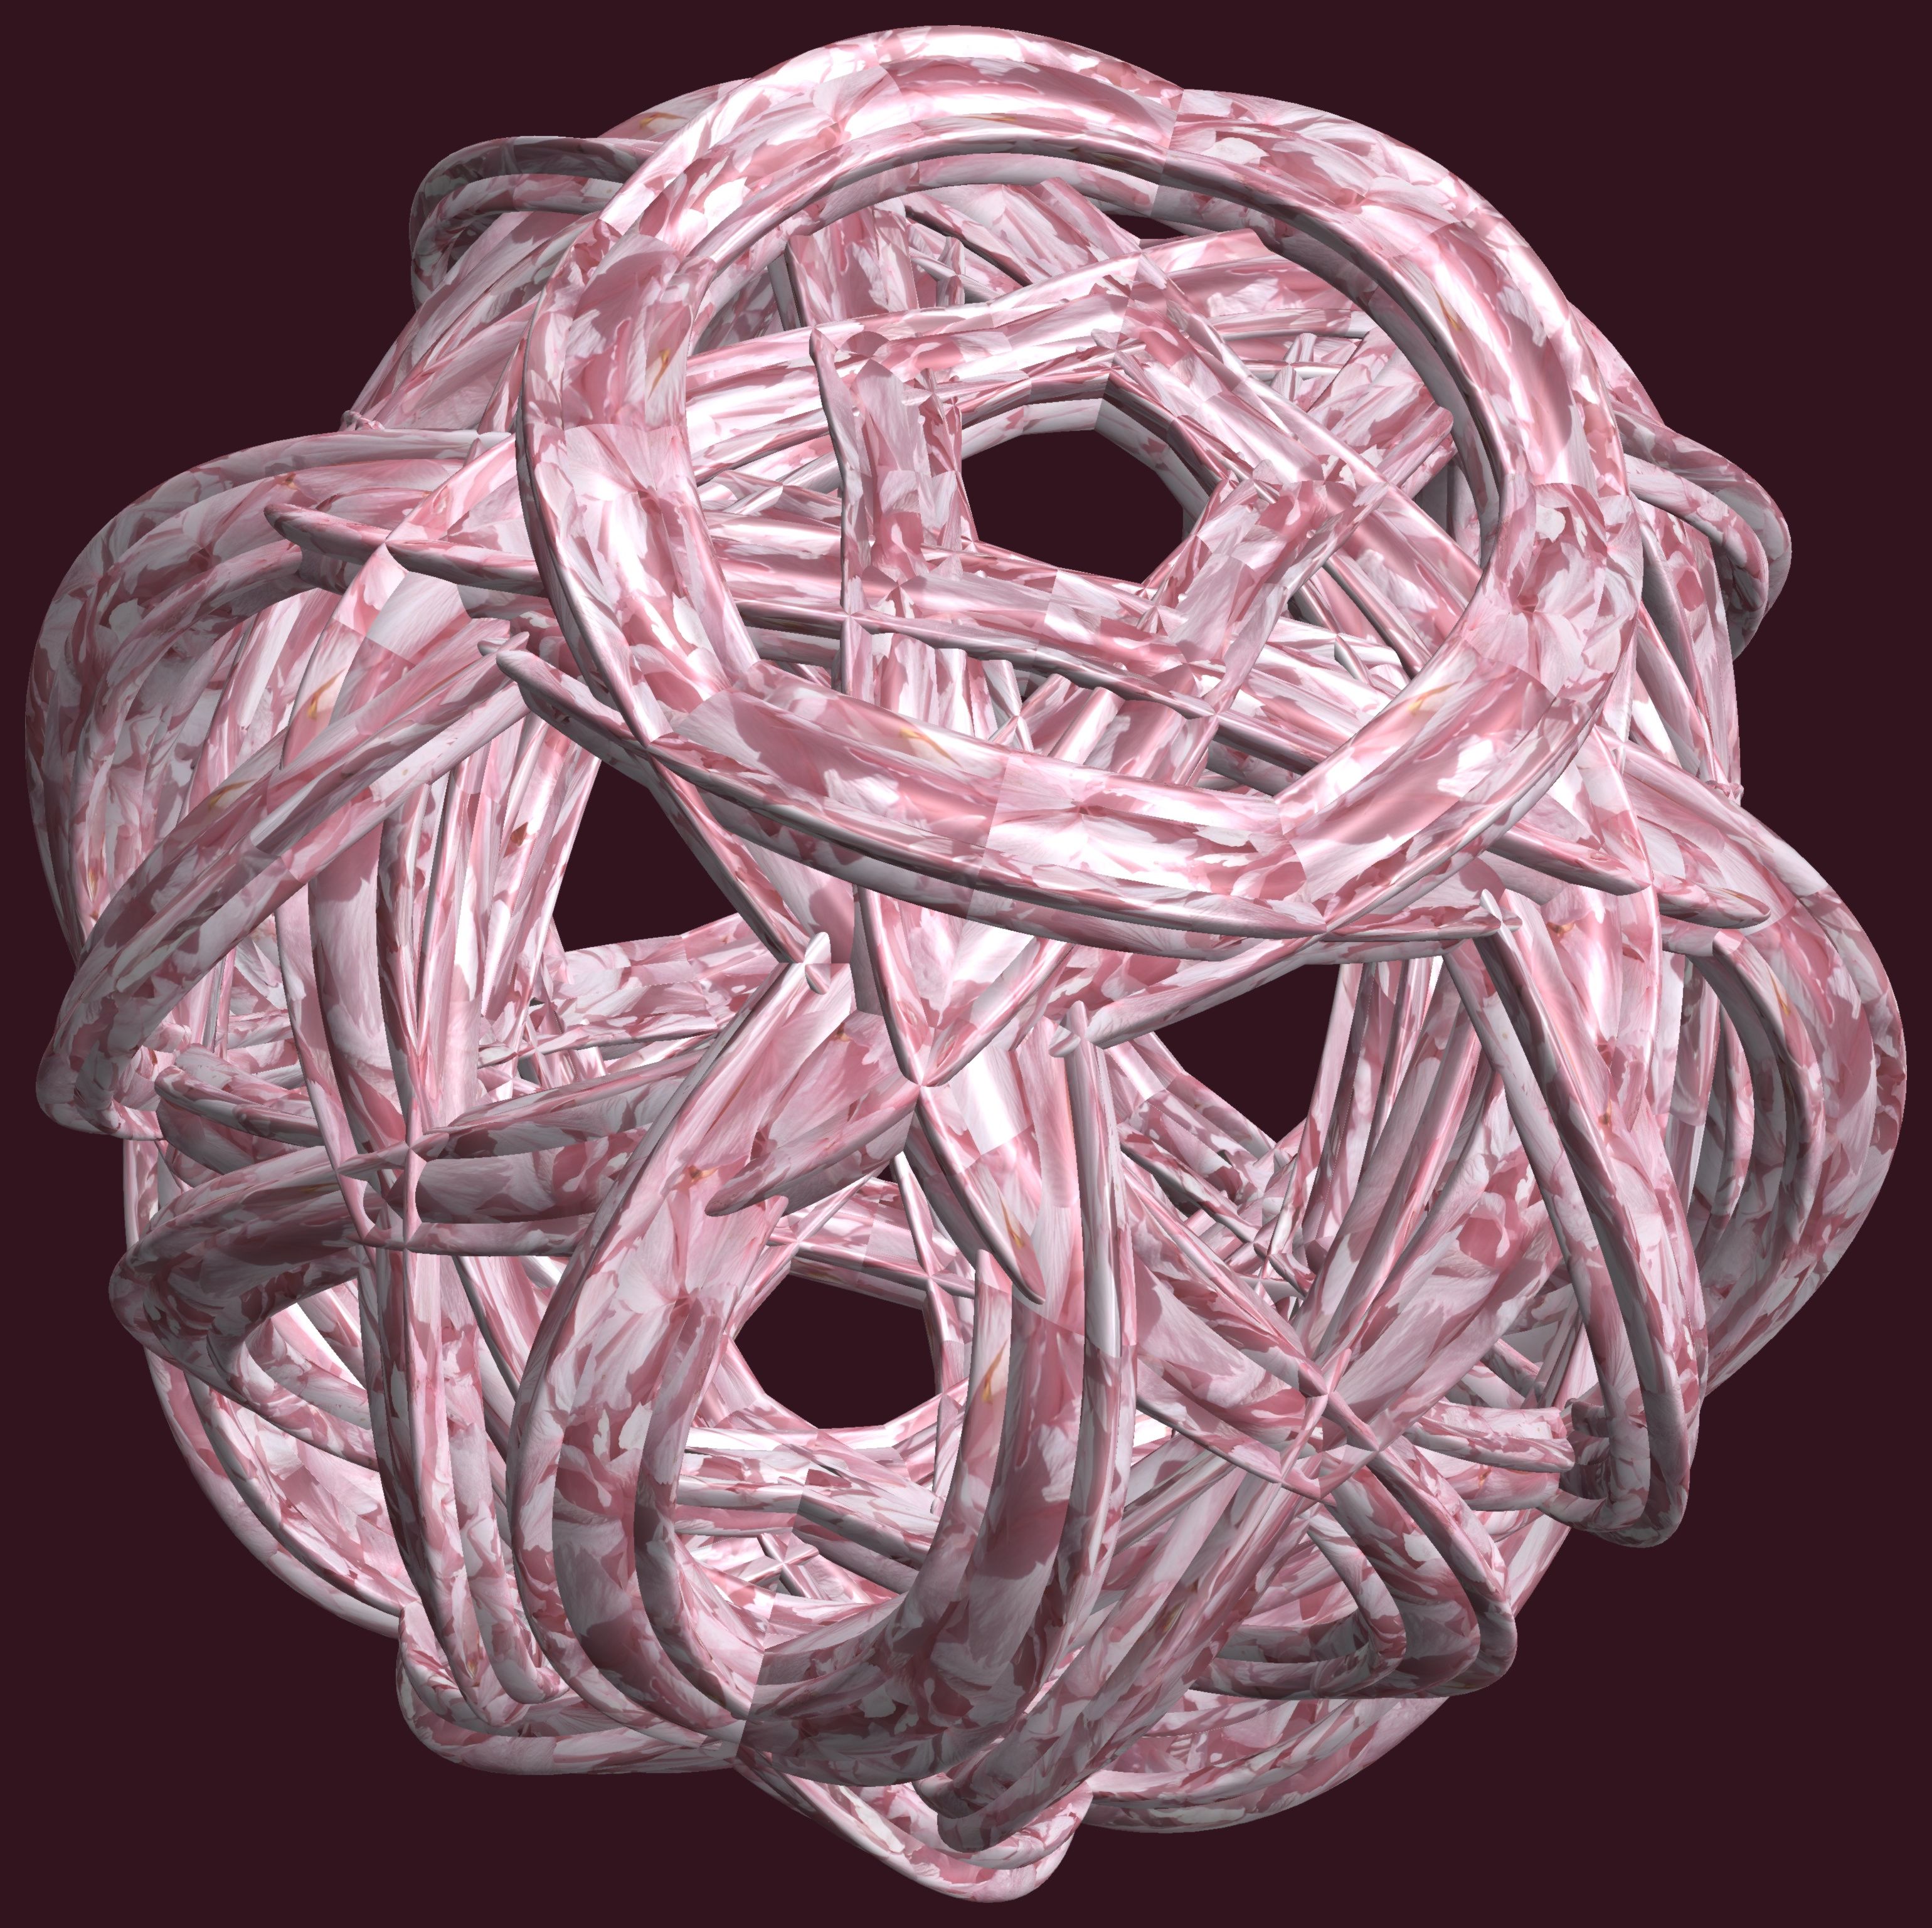
structure, texture, petal, pattern, lighting, jewellery, figure, design, silver, symmetry, 3d, graphic, torus, mathematica, cg, parametricplot3d, code, program, algorithm, abstruct, mapping, lissajous, fashion accessory